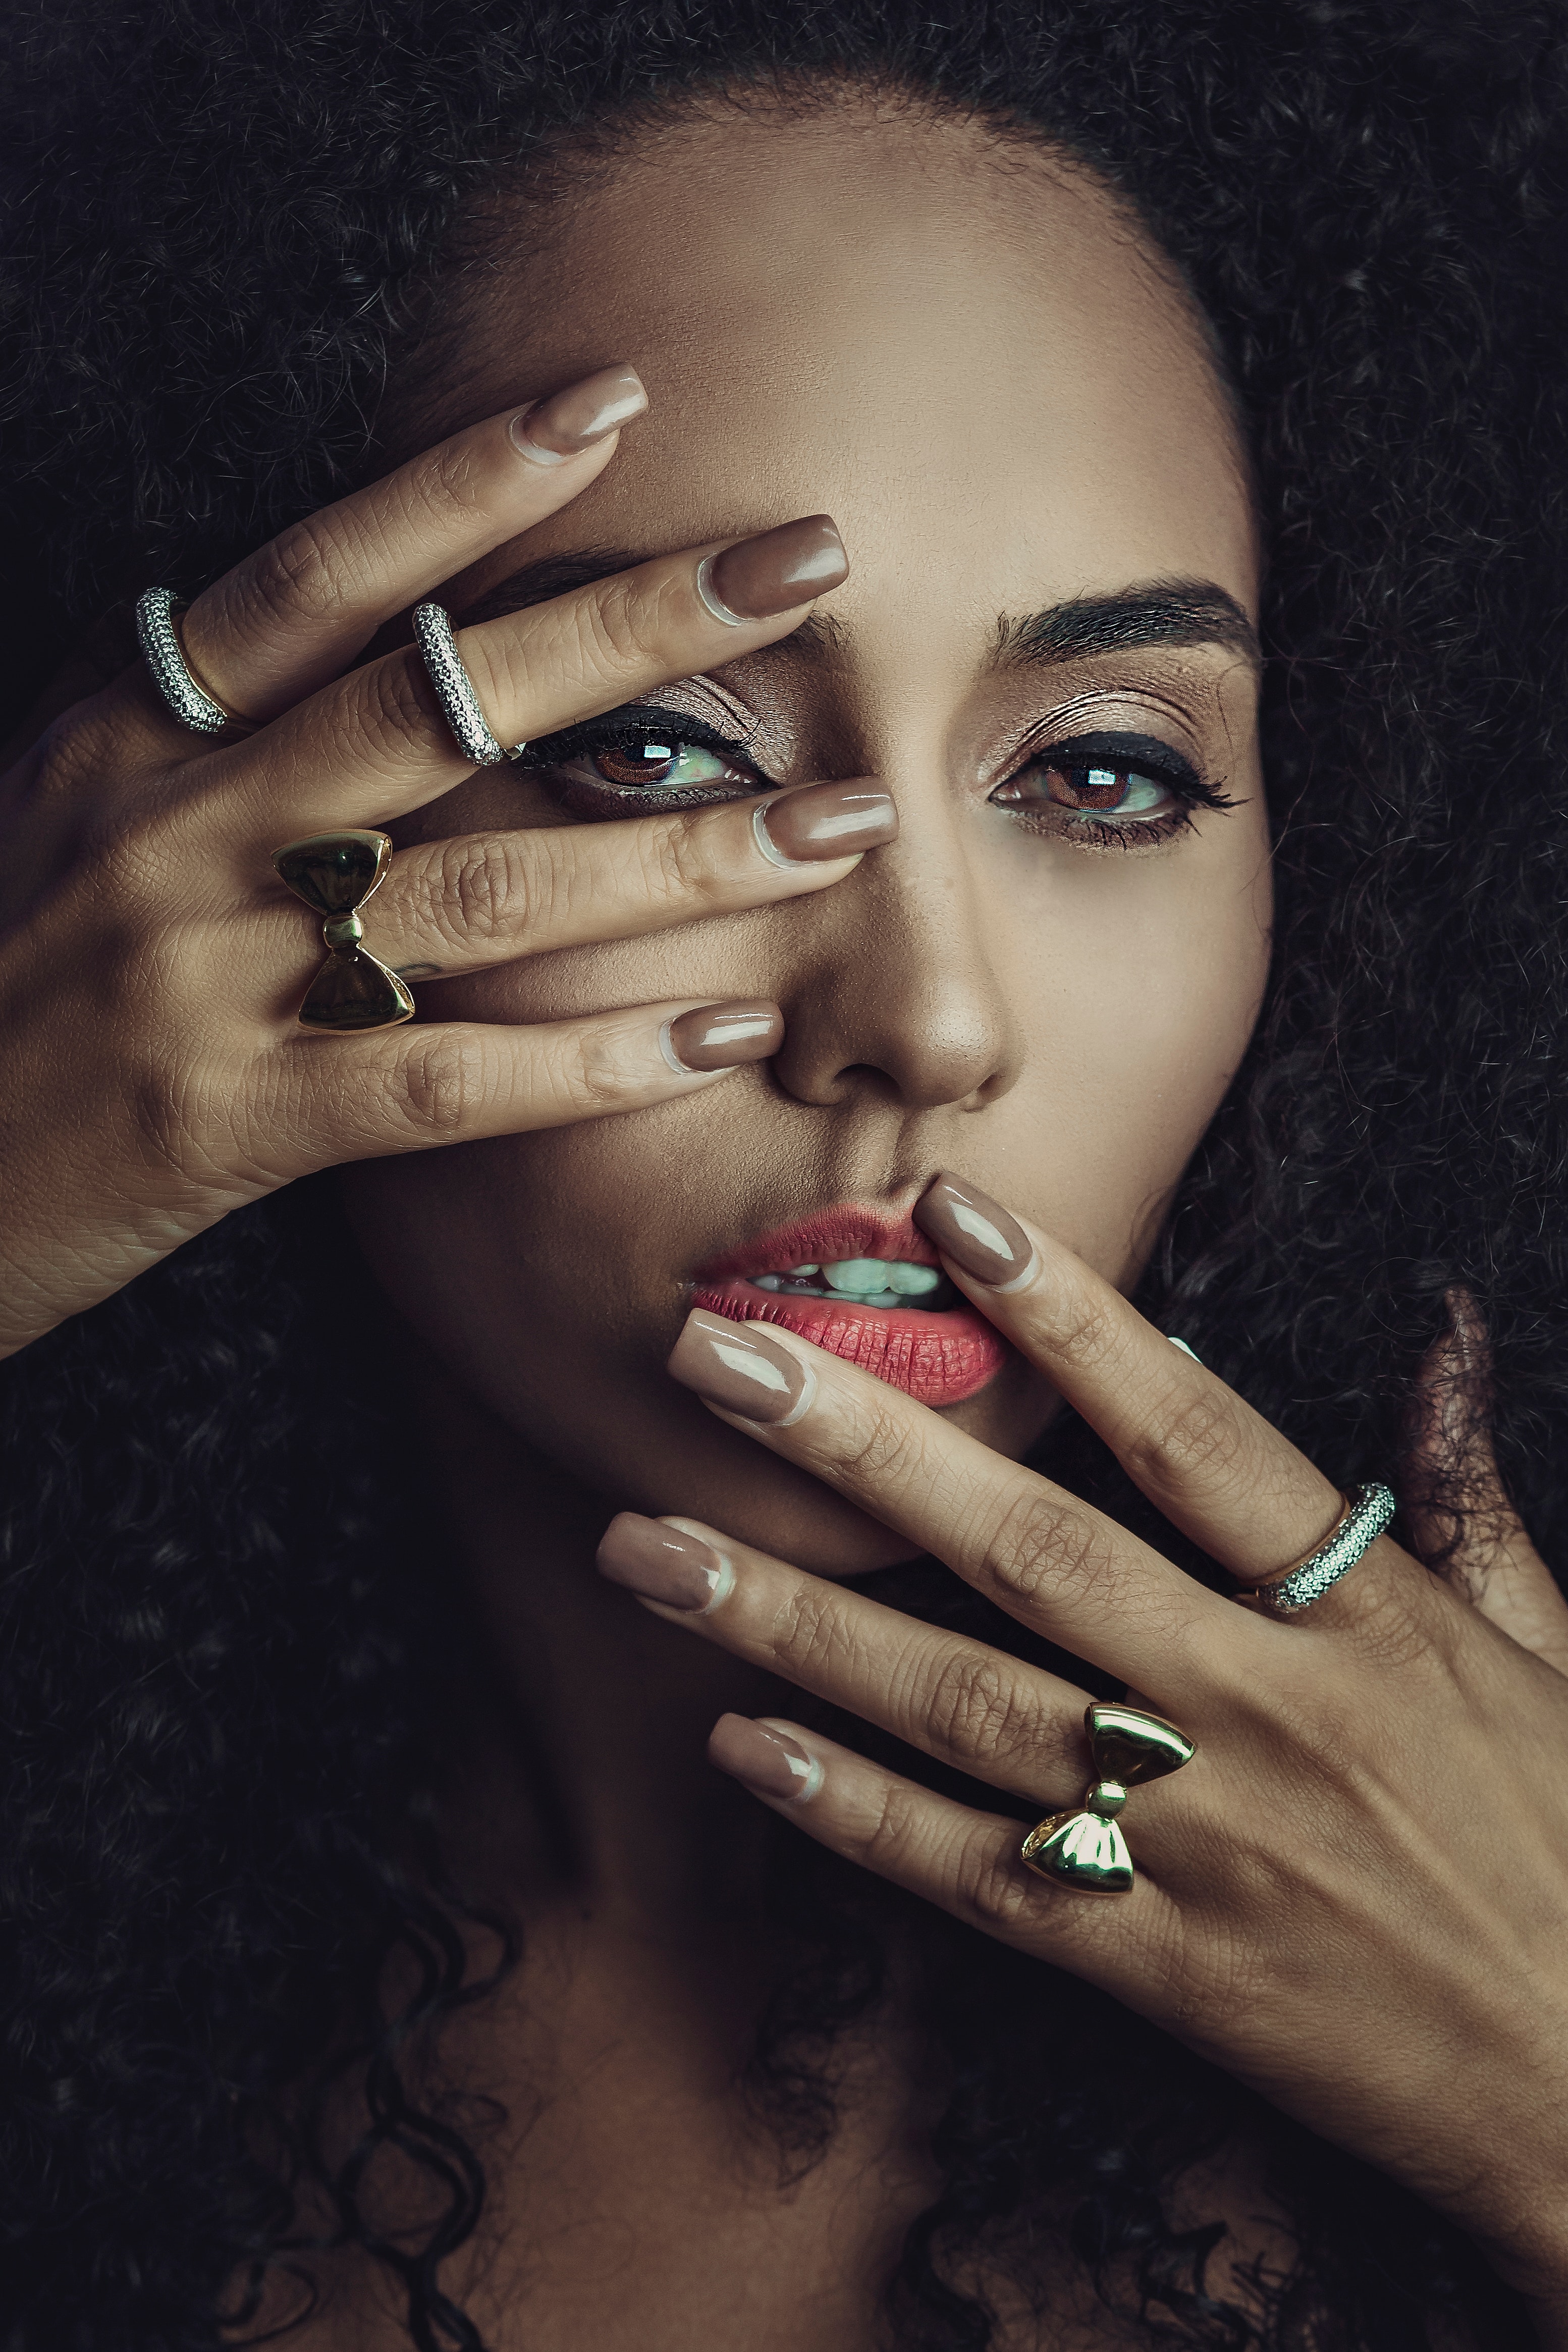
nail, face, finger, eyebrow, lip, beauty, hand, skin, lady, close up, eye, mouth, nail care, flesh, gesture, photography, portrait, eyelash, manicure, black hair, photo shoot